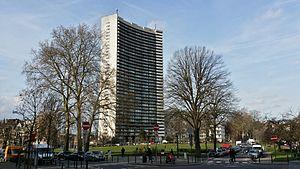
La Résidence Brusilia est une tour d'habitation en arc de cercle située près du parc Josaphat, à Schaerbeek. Elle était la plus haute tour de logement de Belgique jusqu'à la construction de la Tour UP-site, inaugurée en 2014.